Skerray

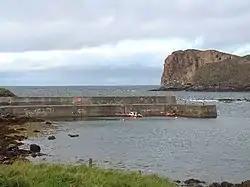
Skerray harbour

Skerray, whose name means "between the rocks and the sea", is so called because it is situated on a rocky promontory on the Atlantic Ocean between Tongue to the southwest and Bettyhill to the east. There is an additional location called Skerray to the west. The community is located north of the A836 road from Tongue. The nearest local airport and main line rail station are at Wick and Thurso.